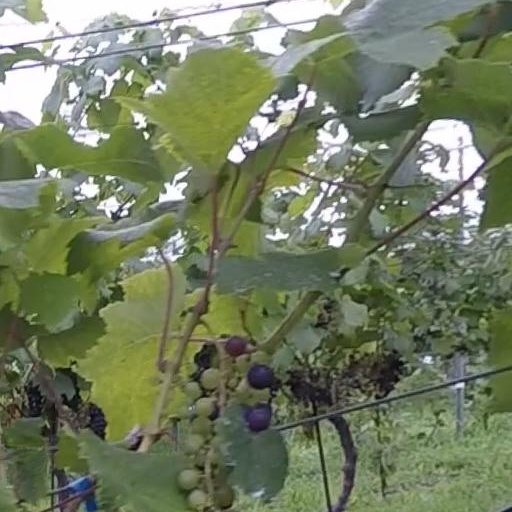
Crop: grape